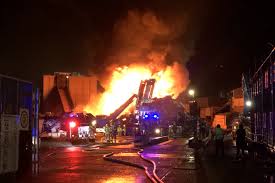
Label: urban_fire